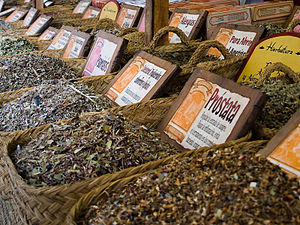
Alternativ behandling / Galleri
Alternativ behandling, også kaldet alternativ medicin, har ingen klar definition, men beskrives som behandlingsformer hvis virkning enten er direkte tilbagevist, ikke påvist, umulige at bevise eller er overdrevent skadelige i forhold til deres gavnlige effekt, men som påstås at have den samme helbredende effekt som medicin.